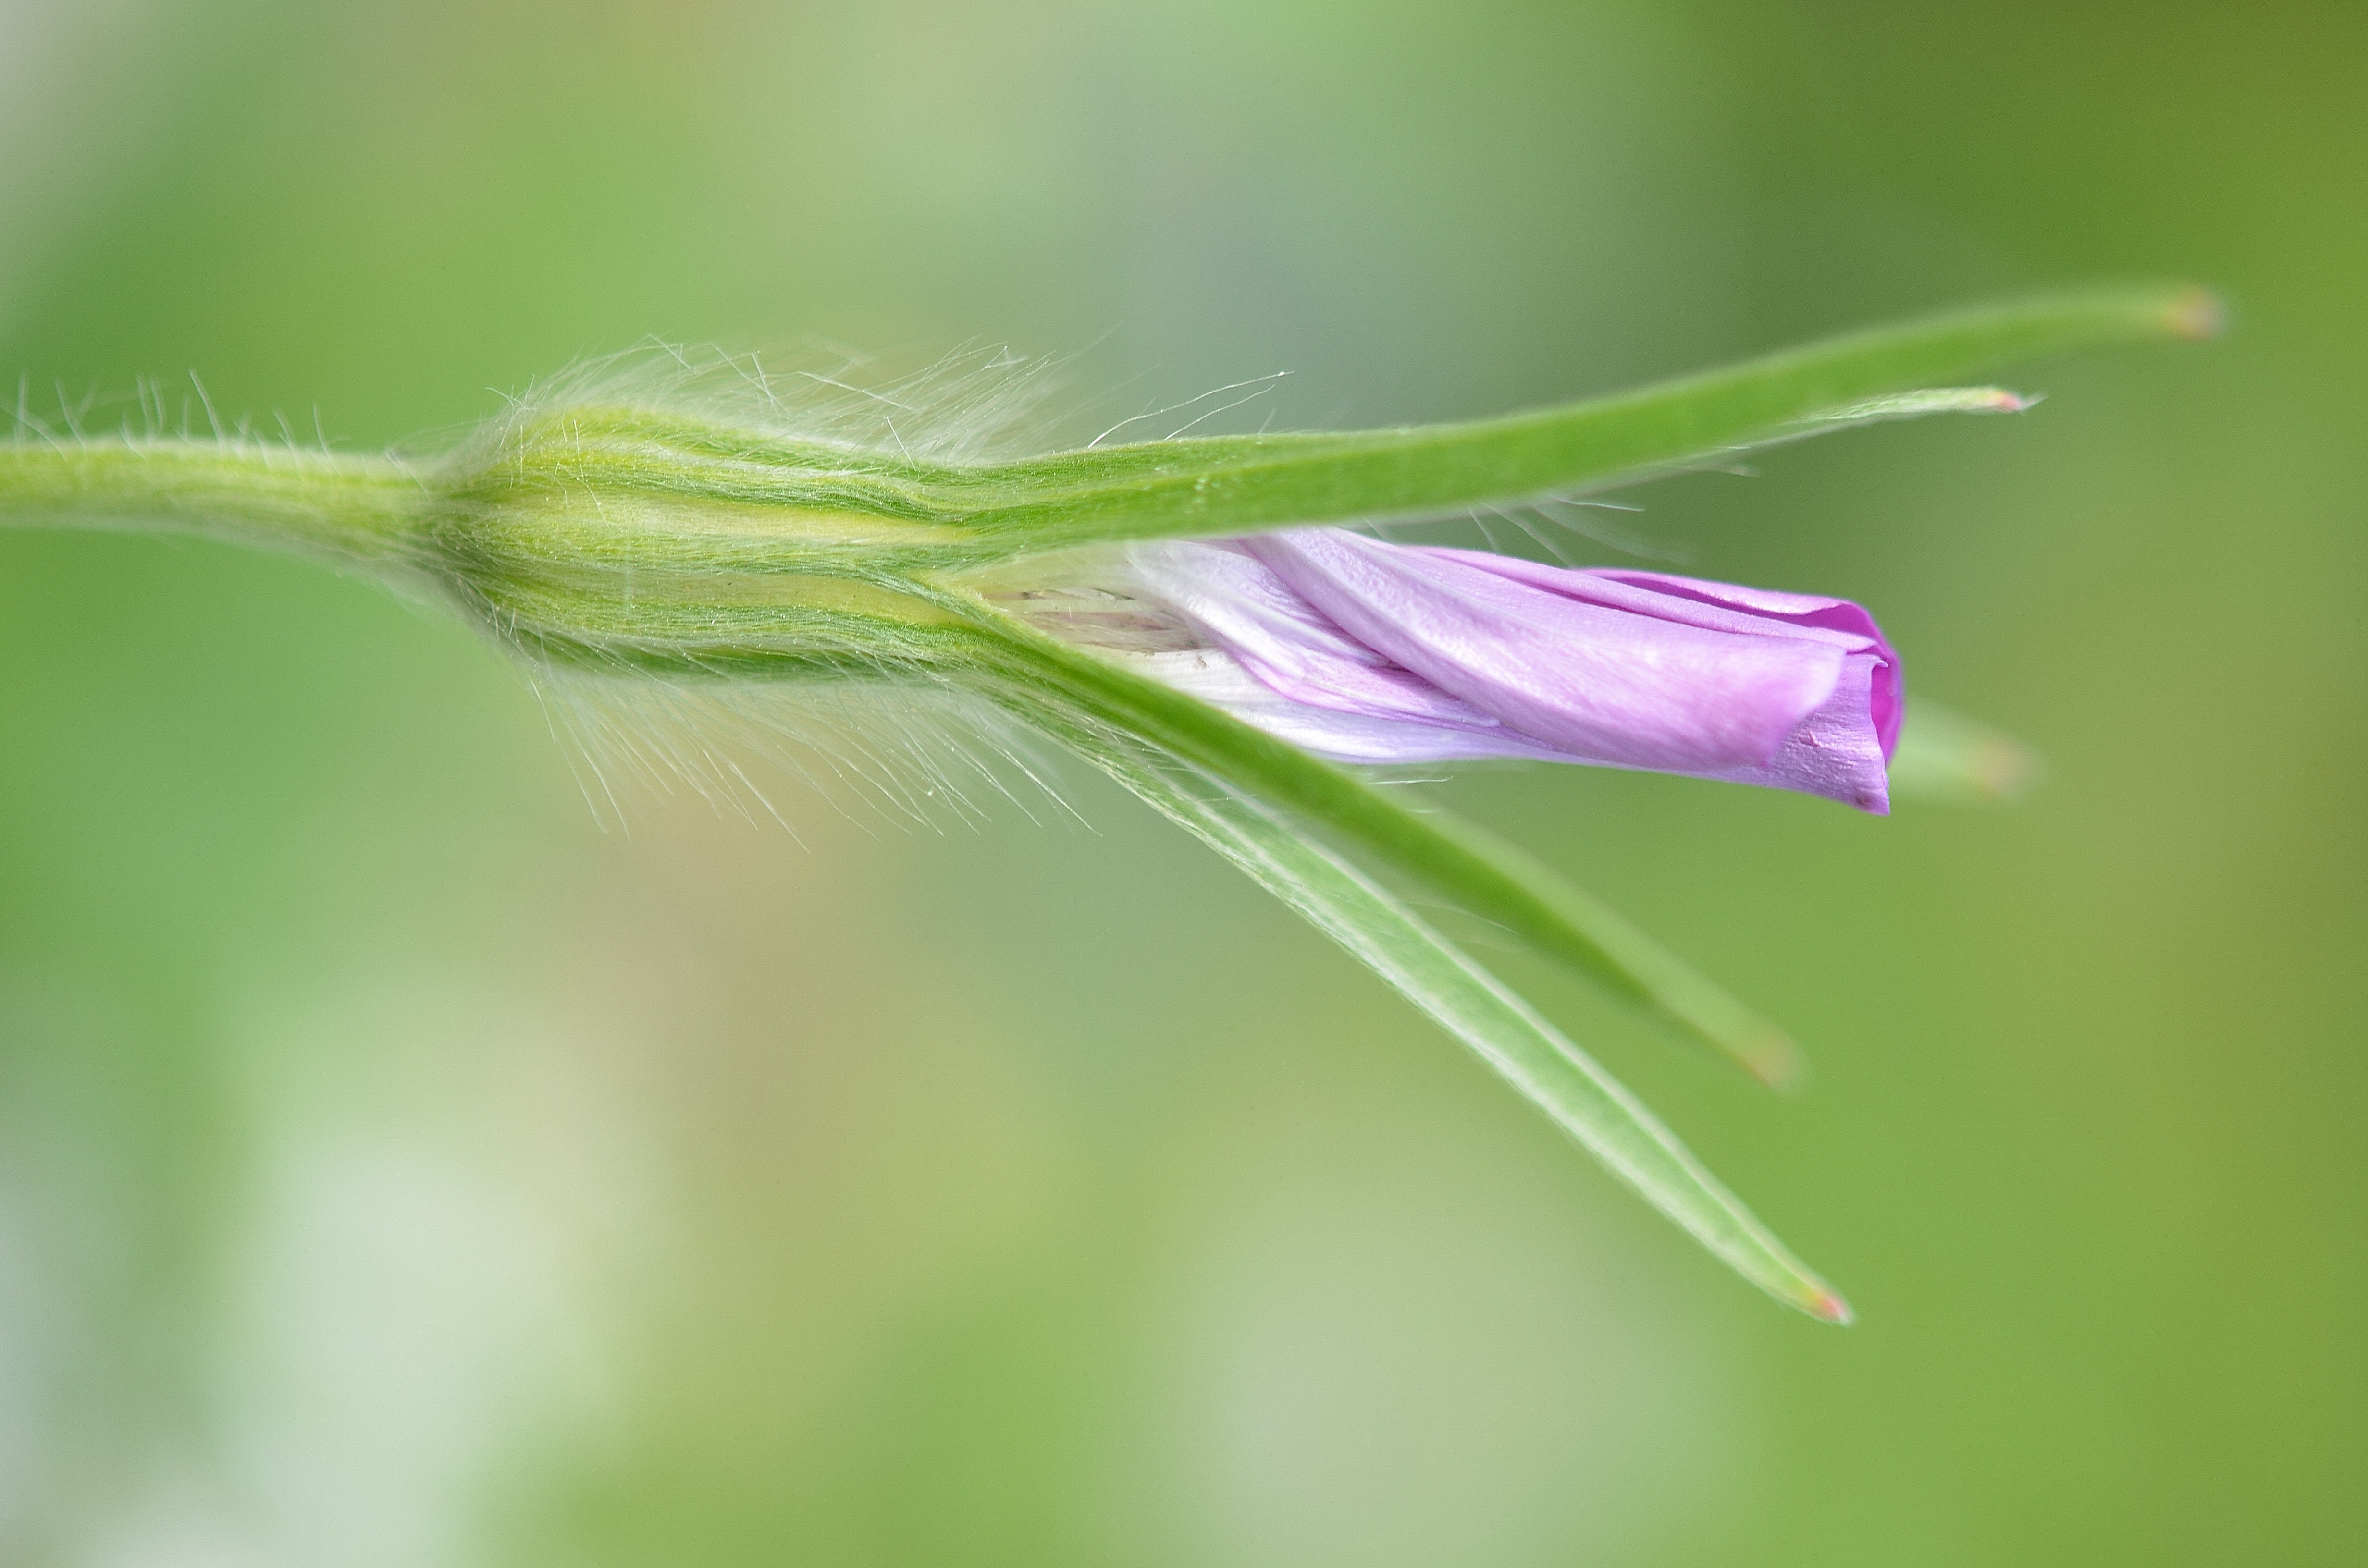
landscape, grass, plant, photography, leaf, flower, purple, petal, bloom, summer, floral, spring, green, produce, color, macro, flora, wildflower, close up, bud, macro photography, flowering plant, grass family, plant stem, land plant